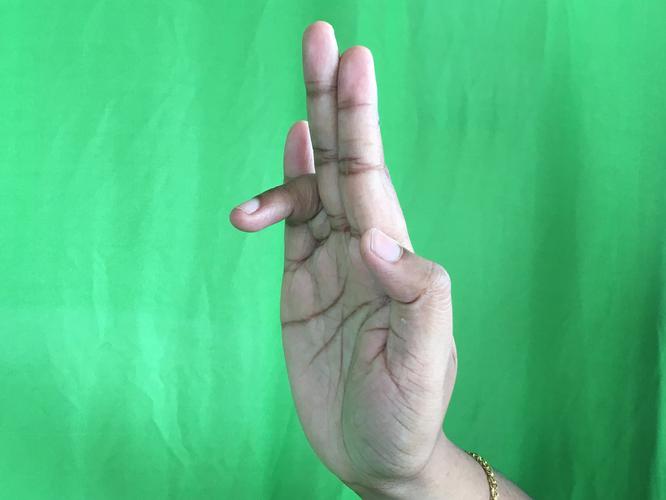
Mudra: Tripathaka
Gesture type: single_hand